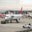
Label: airplane